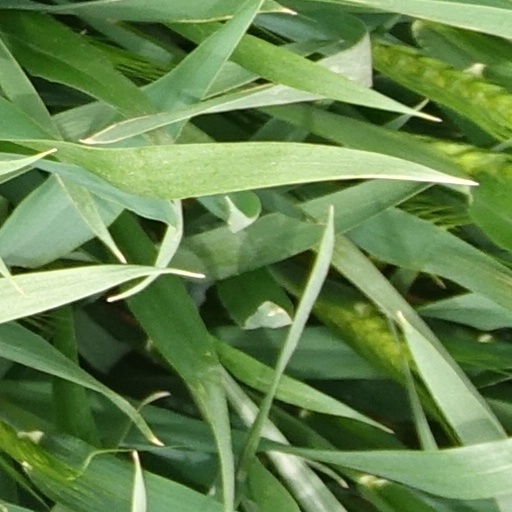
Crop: wheat